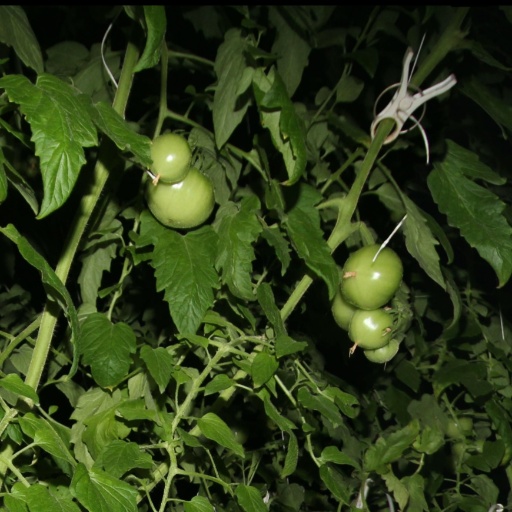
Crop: tomato